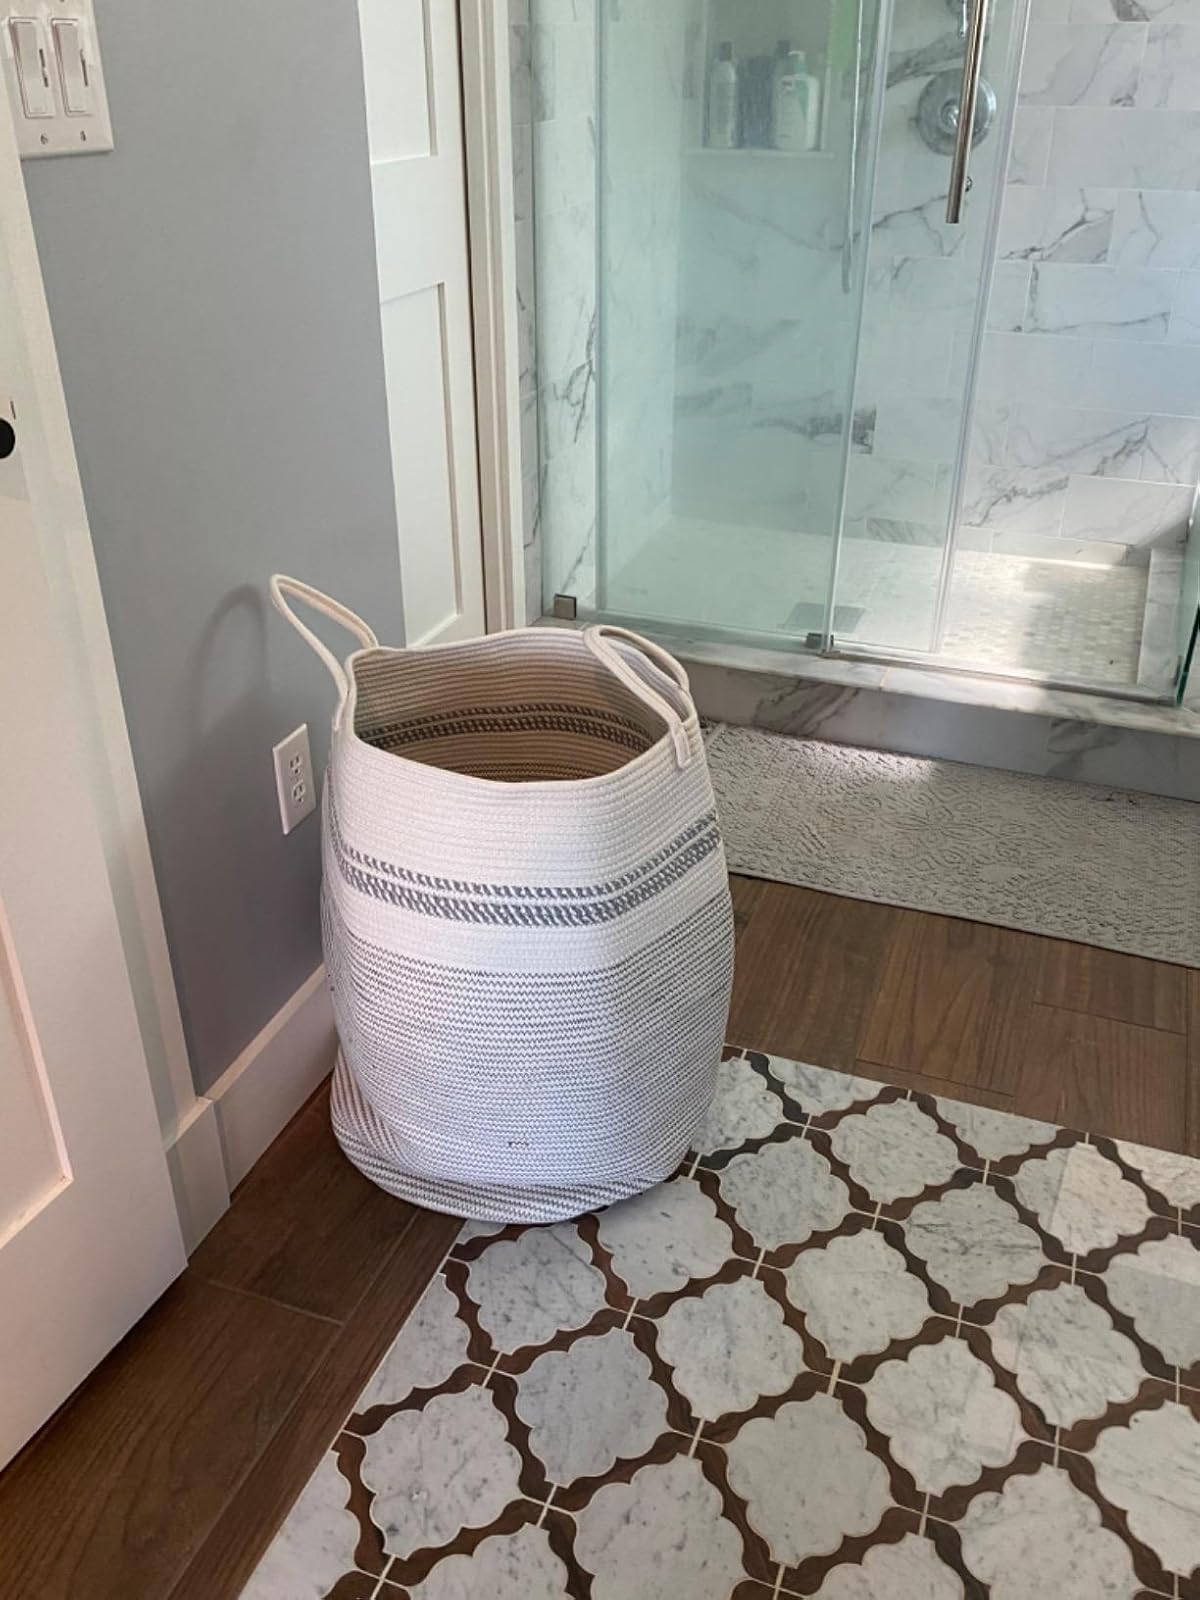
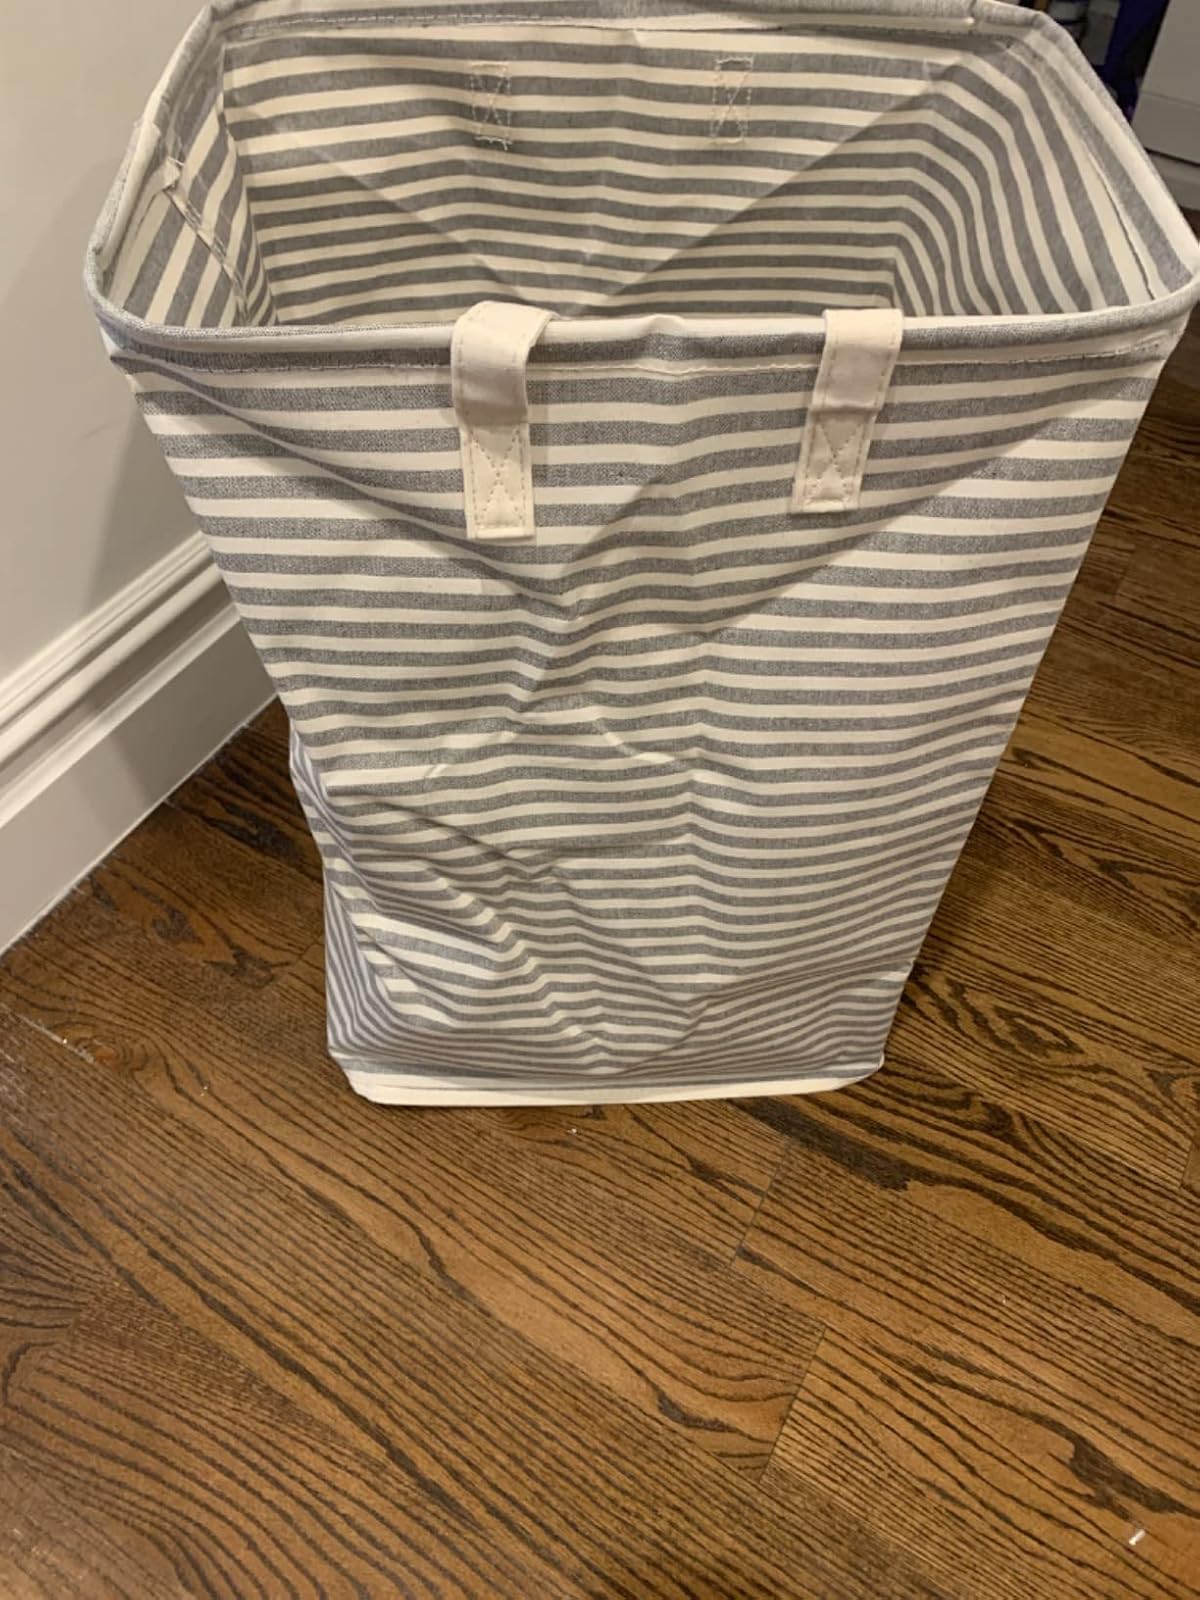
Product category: items_hamper
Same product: no